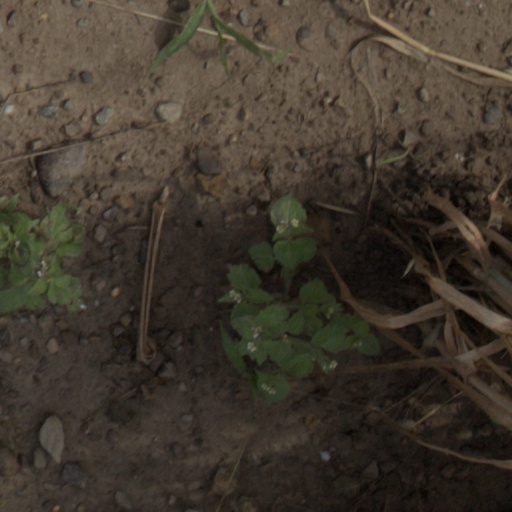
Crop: wheat